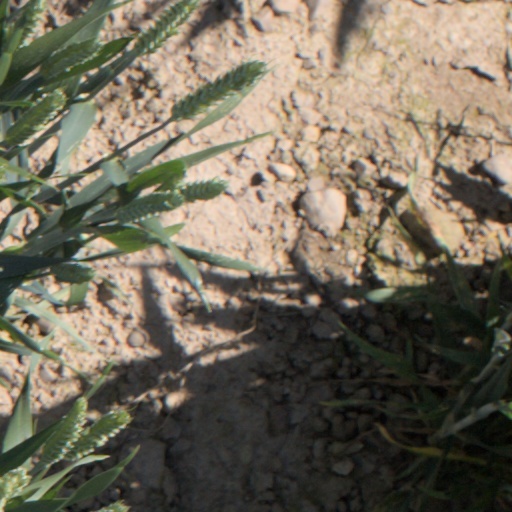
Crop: wheat